USS Roosevelt (DDG-80)

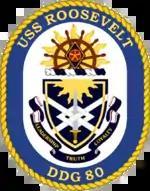

"The shield has background of dark blue with a gold orle. In the center of the shield is a sword wrapped in the fret with a demi-sun above."The traditional Navy colors were chosen for the shield because dark blue and gold represents the sea and excellence respectively. White denotes integrity and loyalty. President Roosevelt's leadership brought stability and strength to Americas during the Depression and threat of fascist aggression are exemplified by the fret. The sword signifies the call to Americans to be prepared and confident during World War II. It also indicates DDG 80's readiness for deployment of modern weaponry in the country's defense. The demi-sun represents truth and Roosevelt's aspirations for a better world. Roosevelt helped to bring unity to the country and this is represented in the orle of the shield.